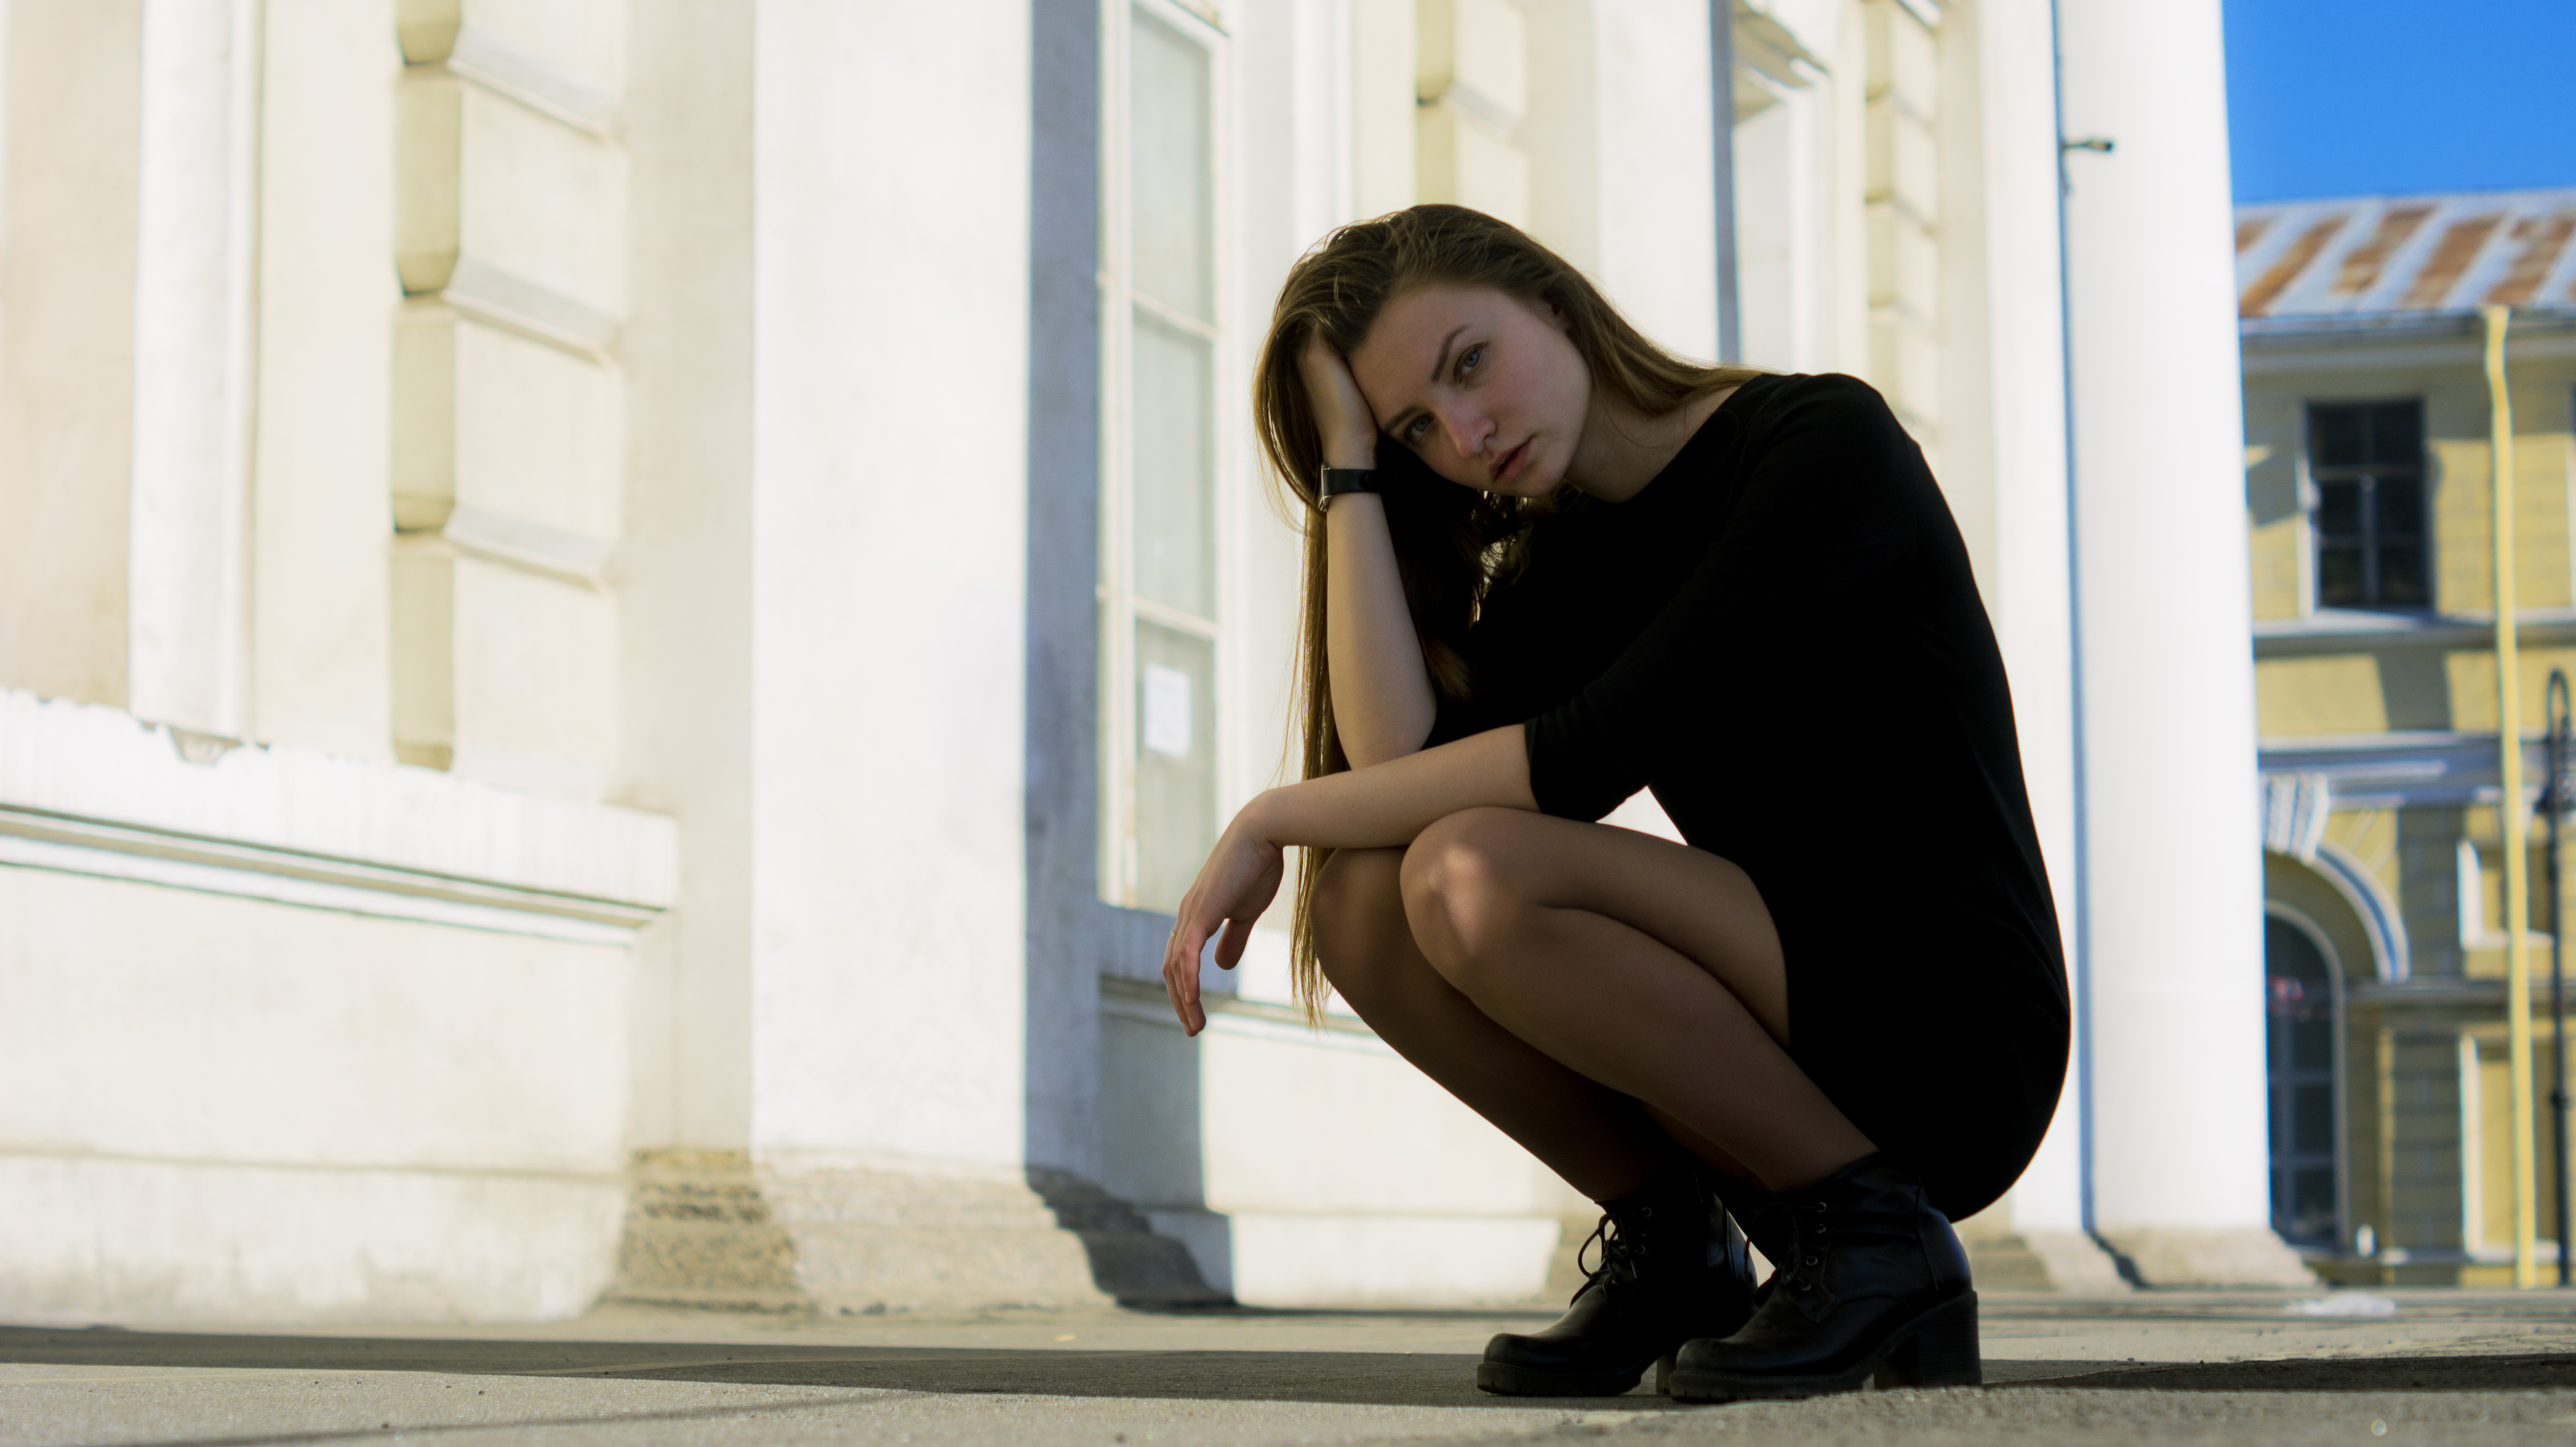
person, girl, woman, white, street, city, female, leg, portrait, model, sitting, fashion, clothing, lady, dress, photograph, beauty, beautiful, interaction, photo shoot, portrait photography, human positions